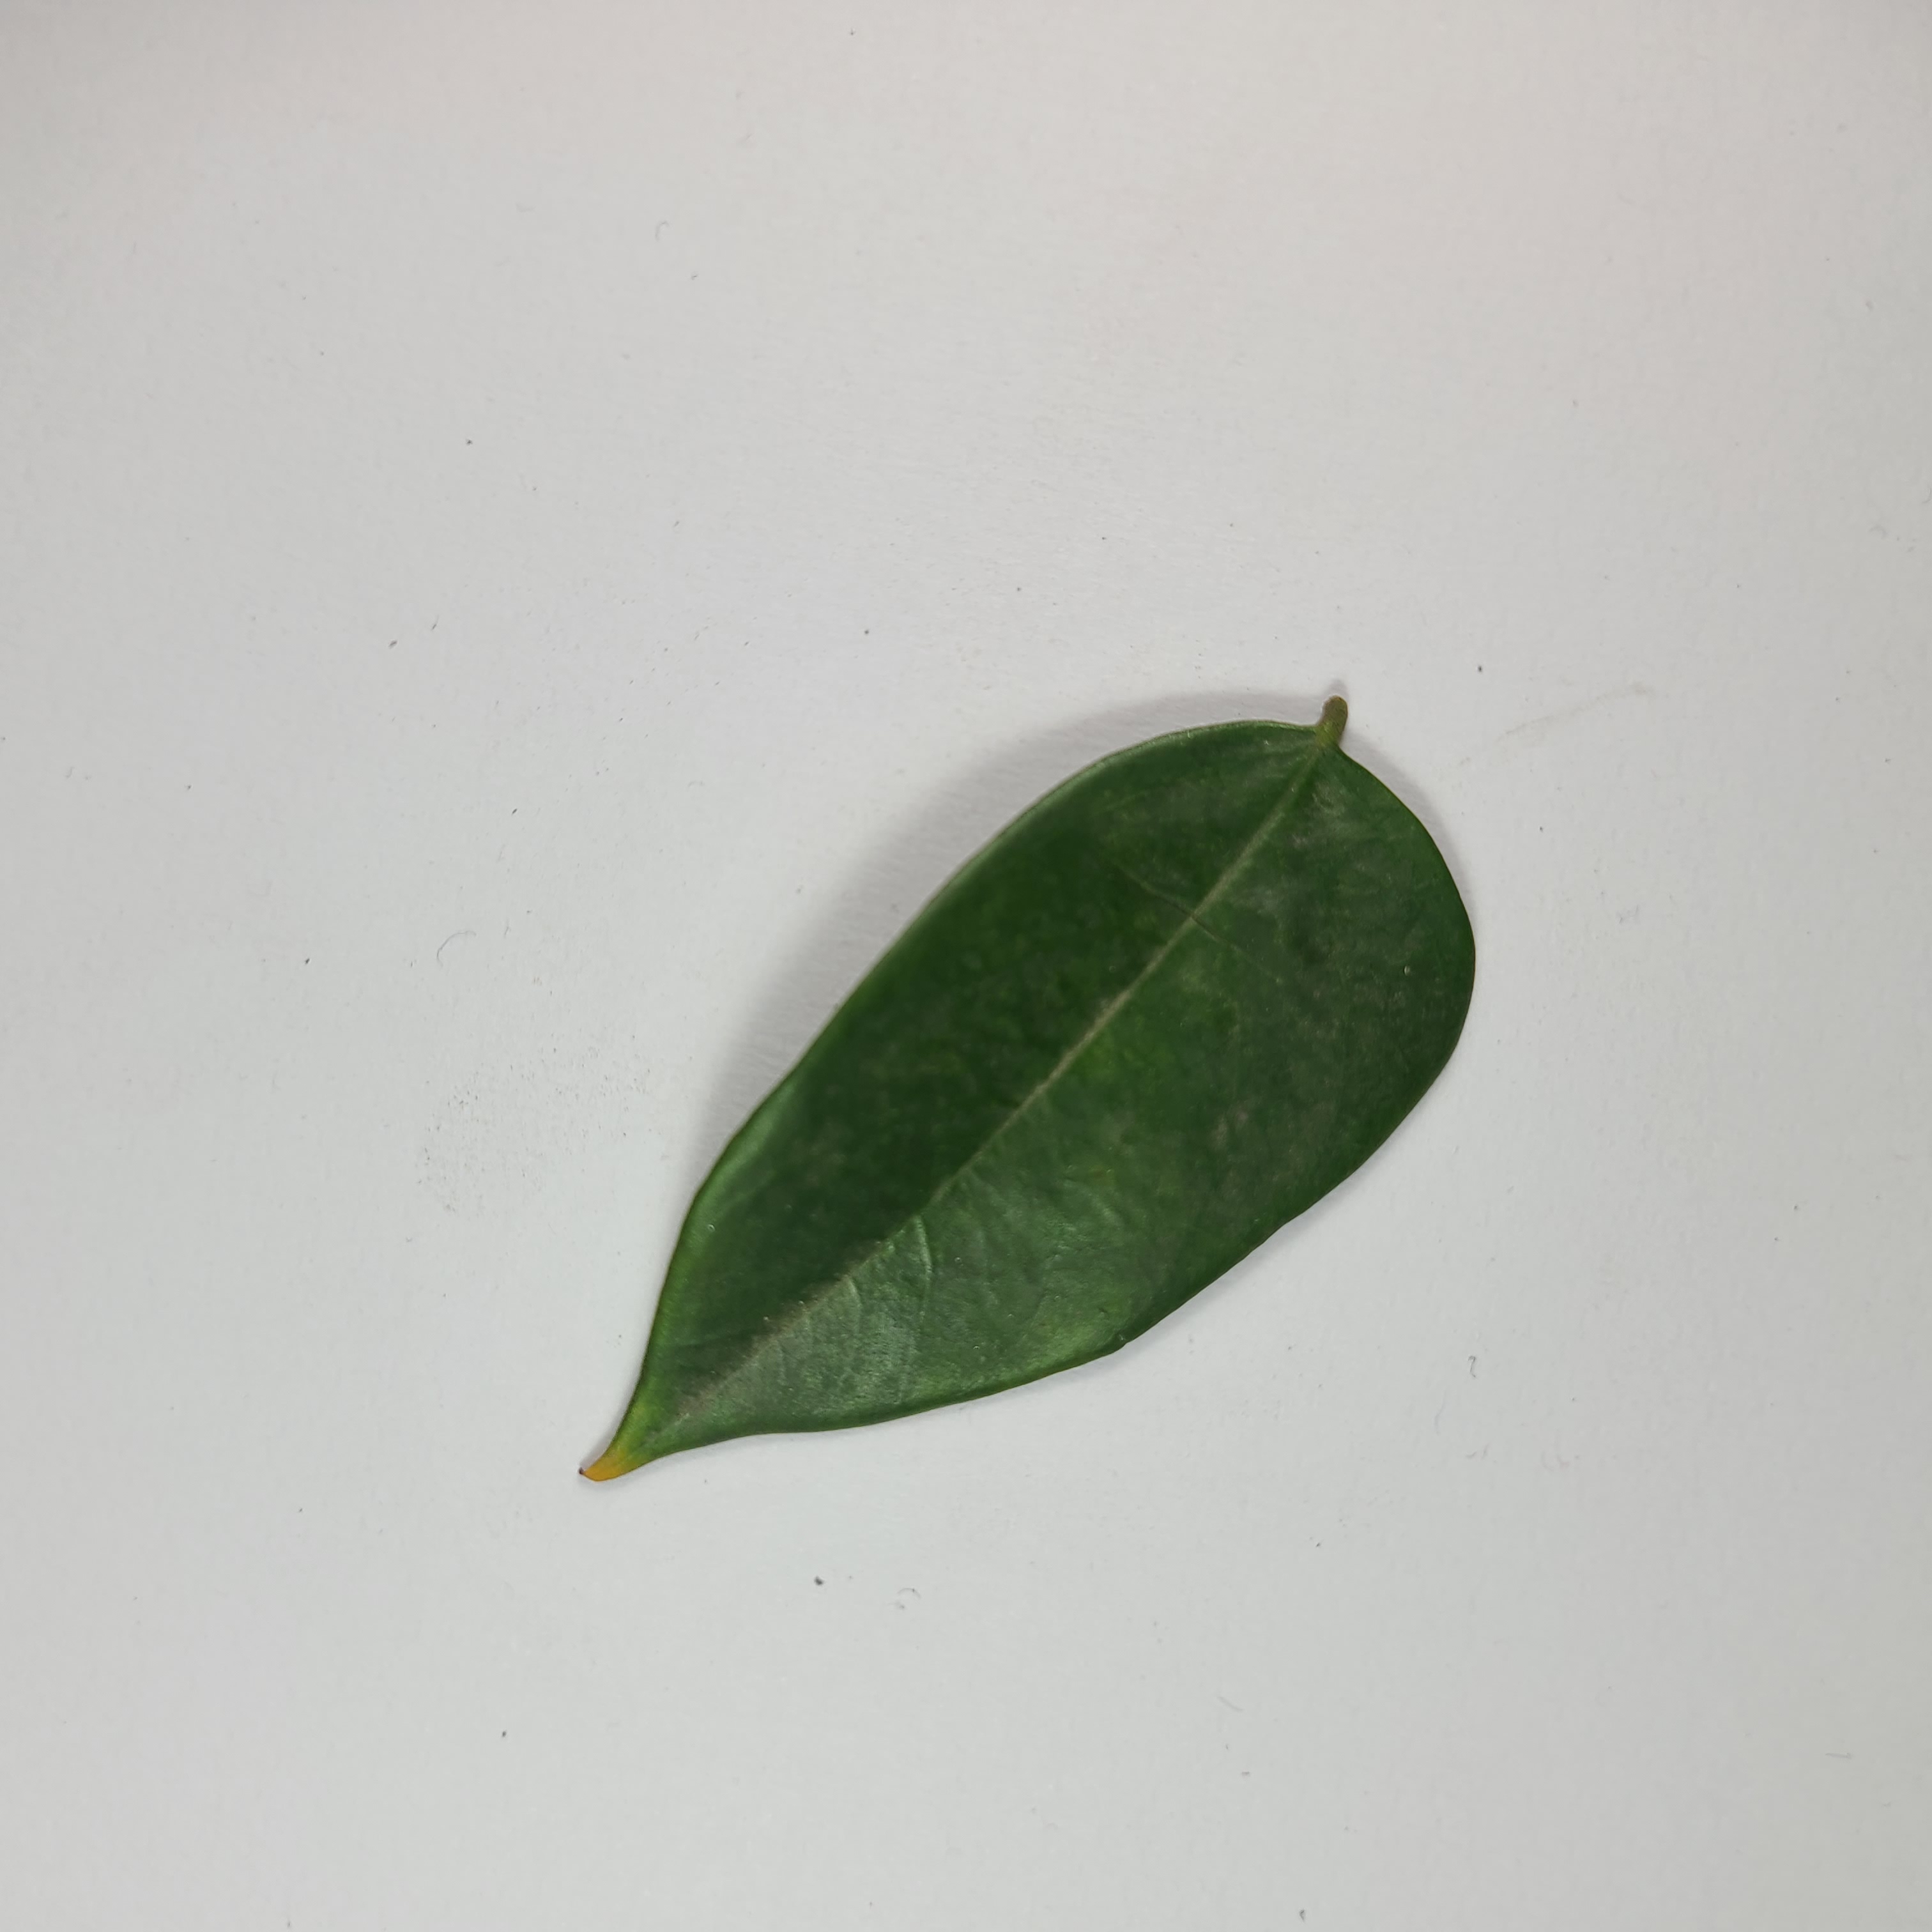
Label: Healthy Leaves